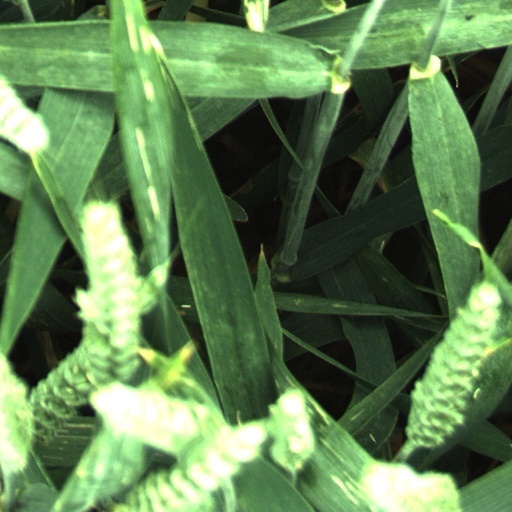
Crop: wheat